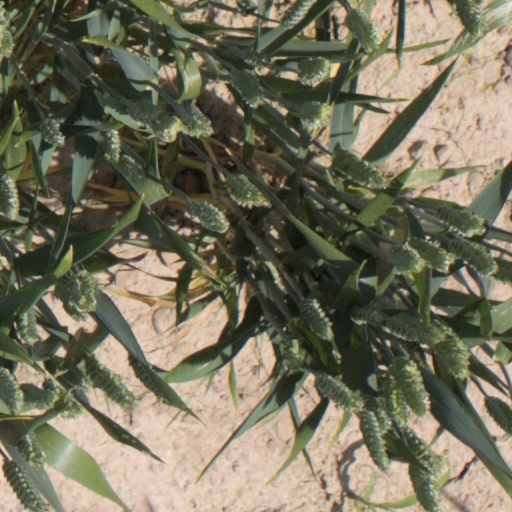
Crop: wheat